Thompson's Bridge

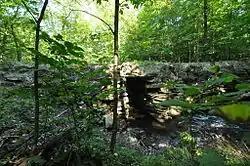

Thompson's Bridge is a historic stone bridge in rural Franklin County, Maine. Built c. 1808, it is one of a very small number of surviving stone lintel bridges in the state, a type that were once quite common. It carries a local dirt road across Josiah Creek in the Allen's Mills section of Industry, and is located near (and possibly on) the border with neighboring Somerset County. The bridge was listed on the National Register of Historic Places in 1991.